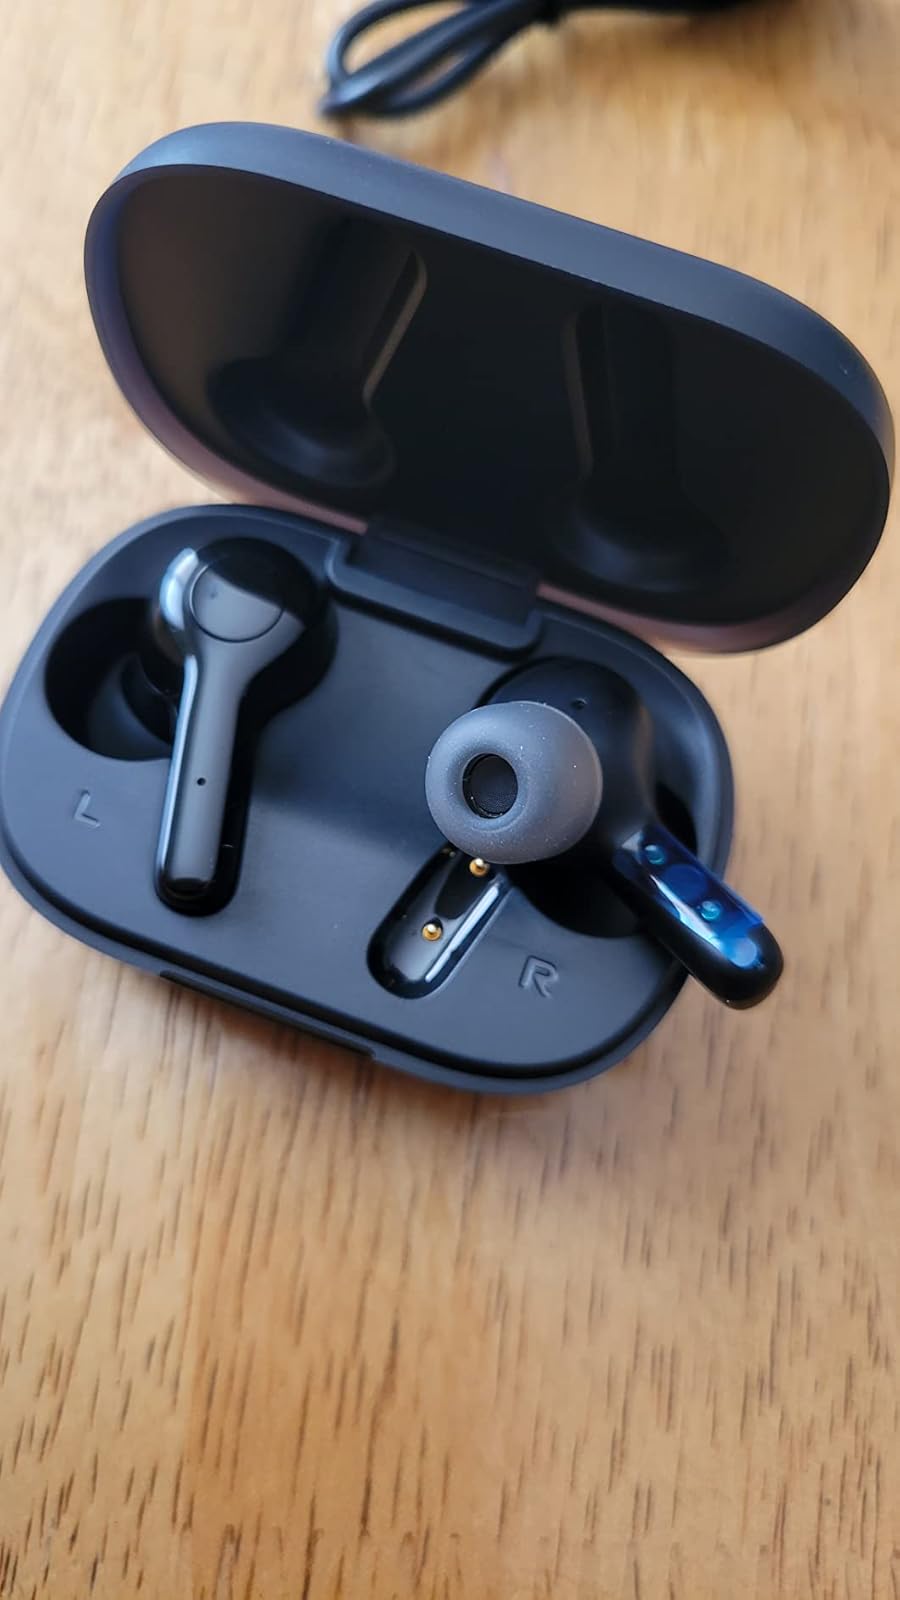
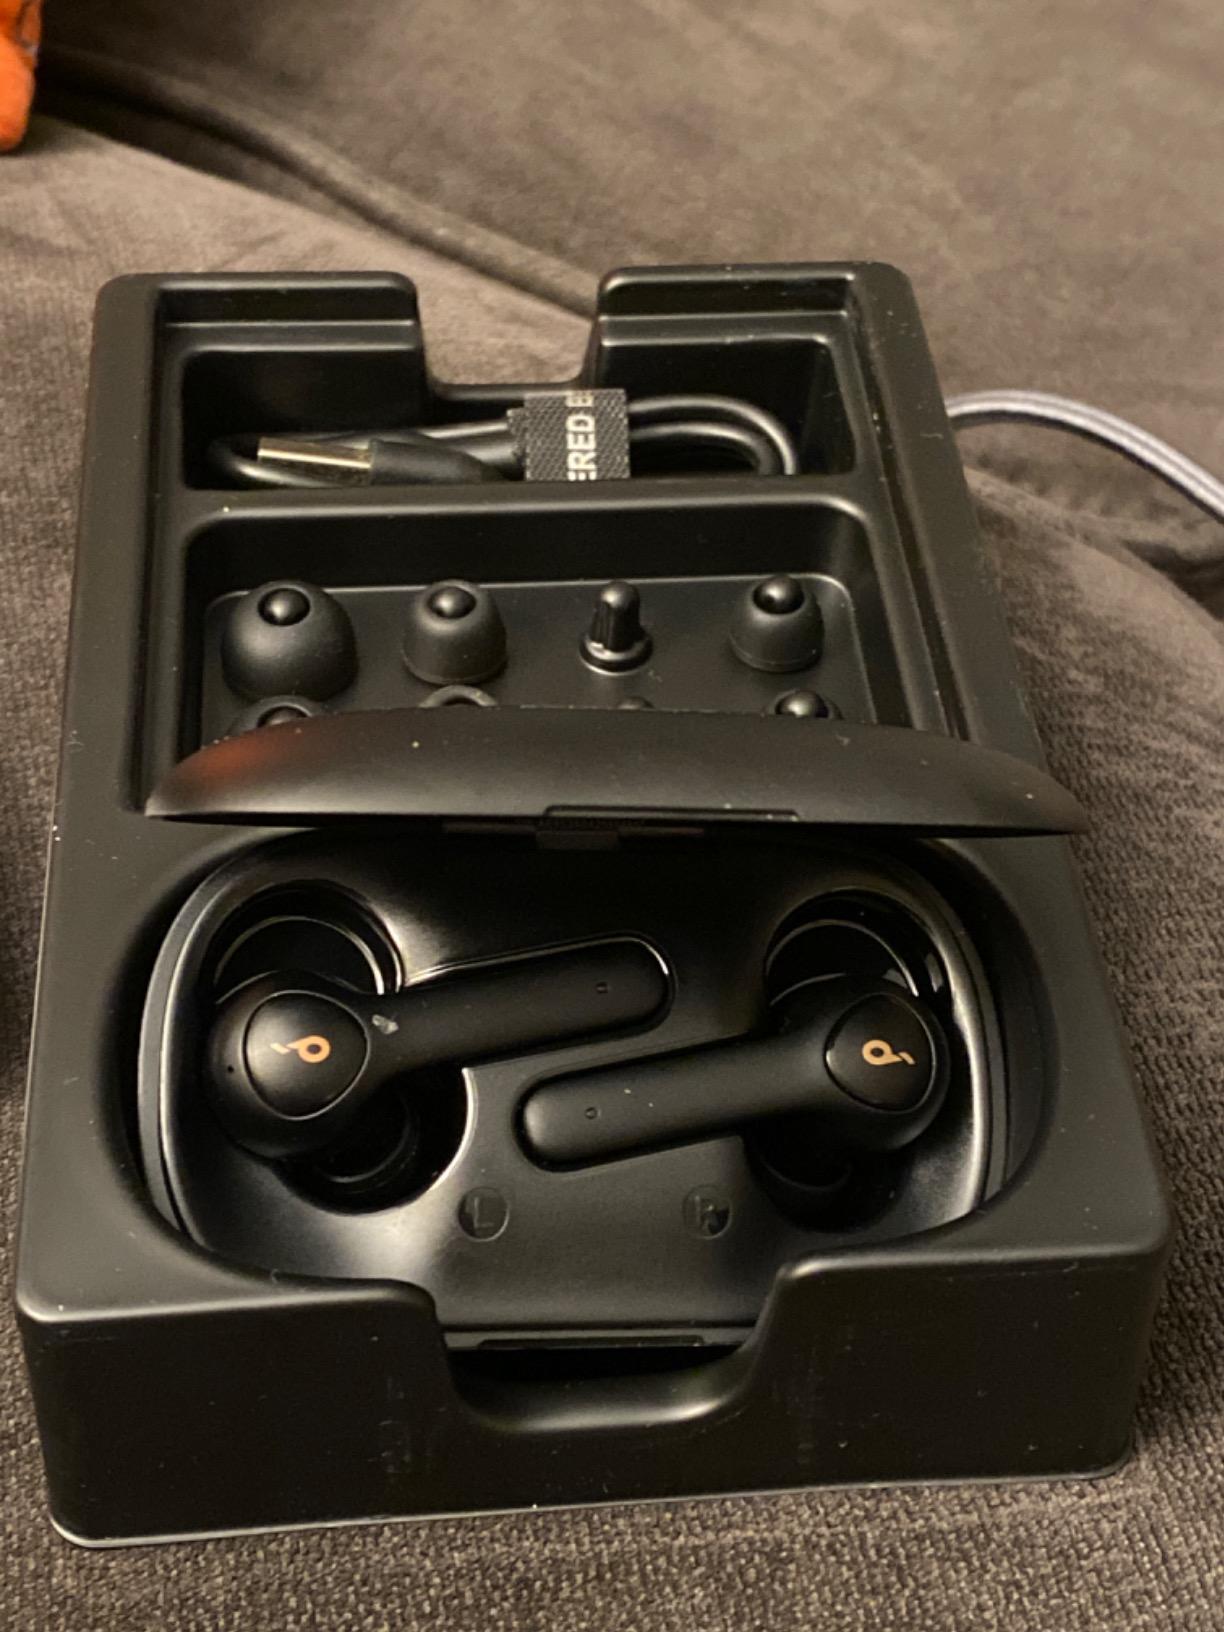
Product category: earbuds
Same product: no